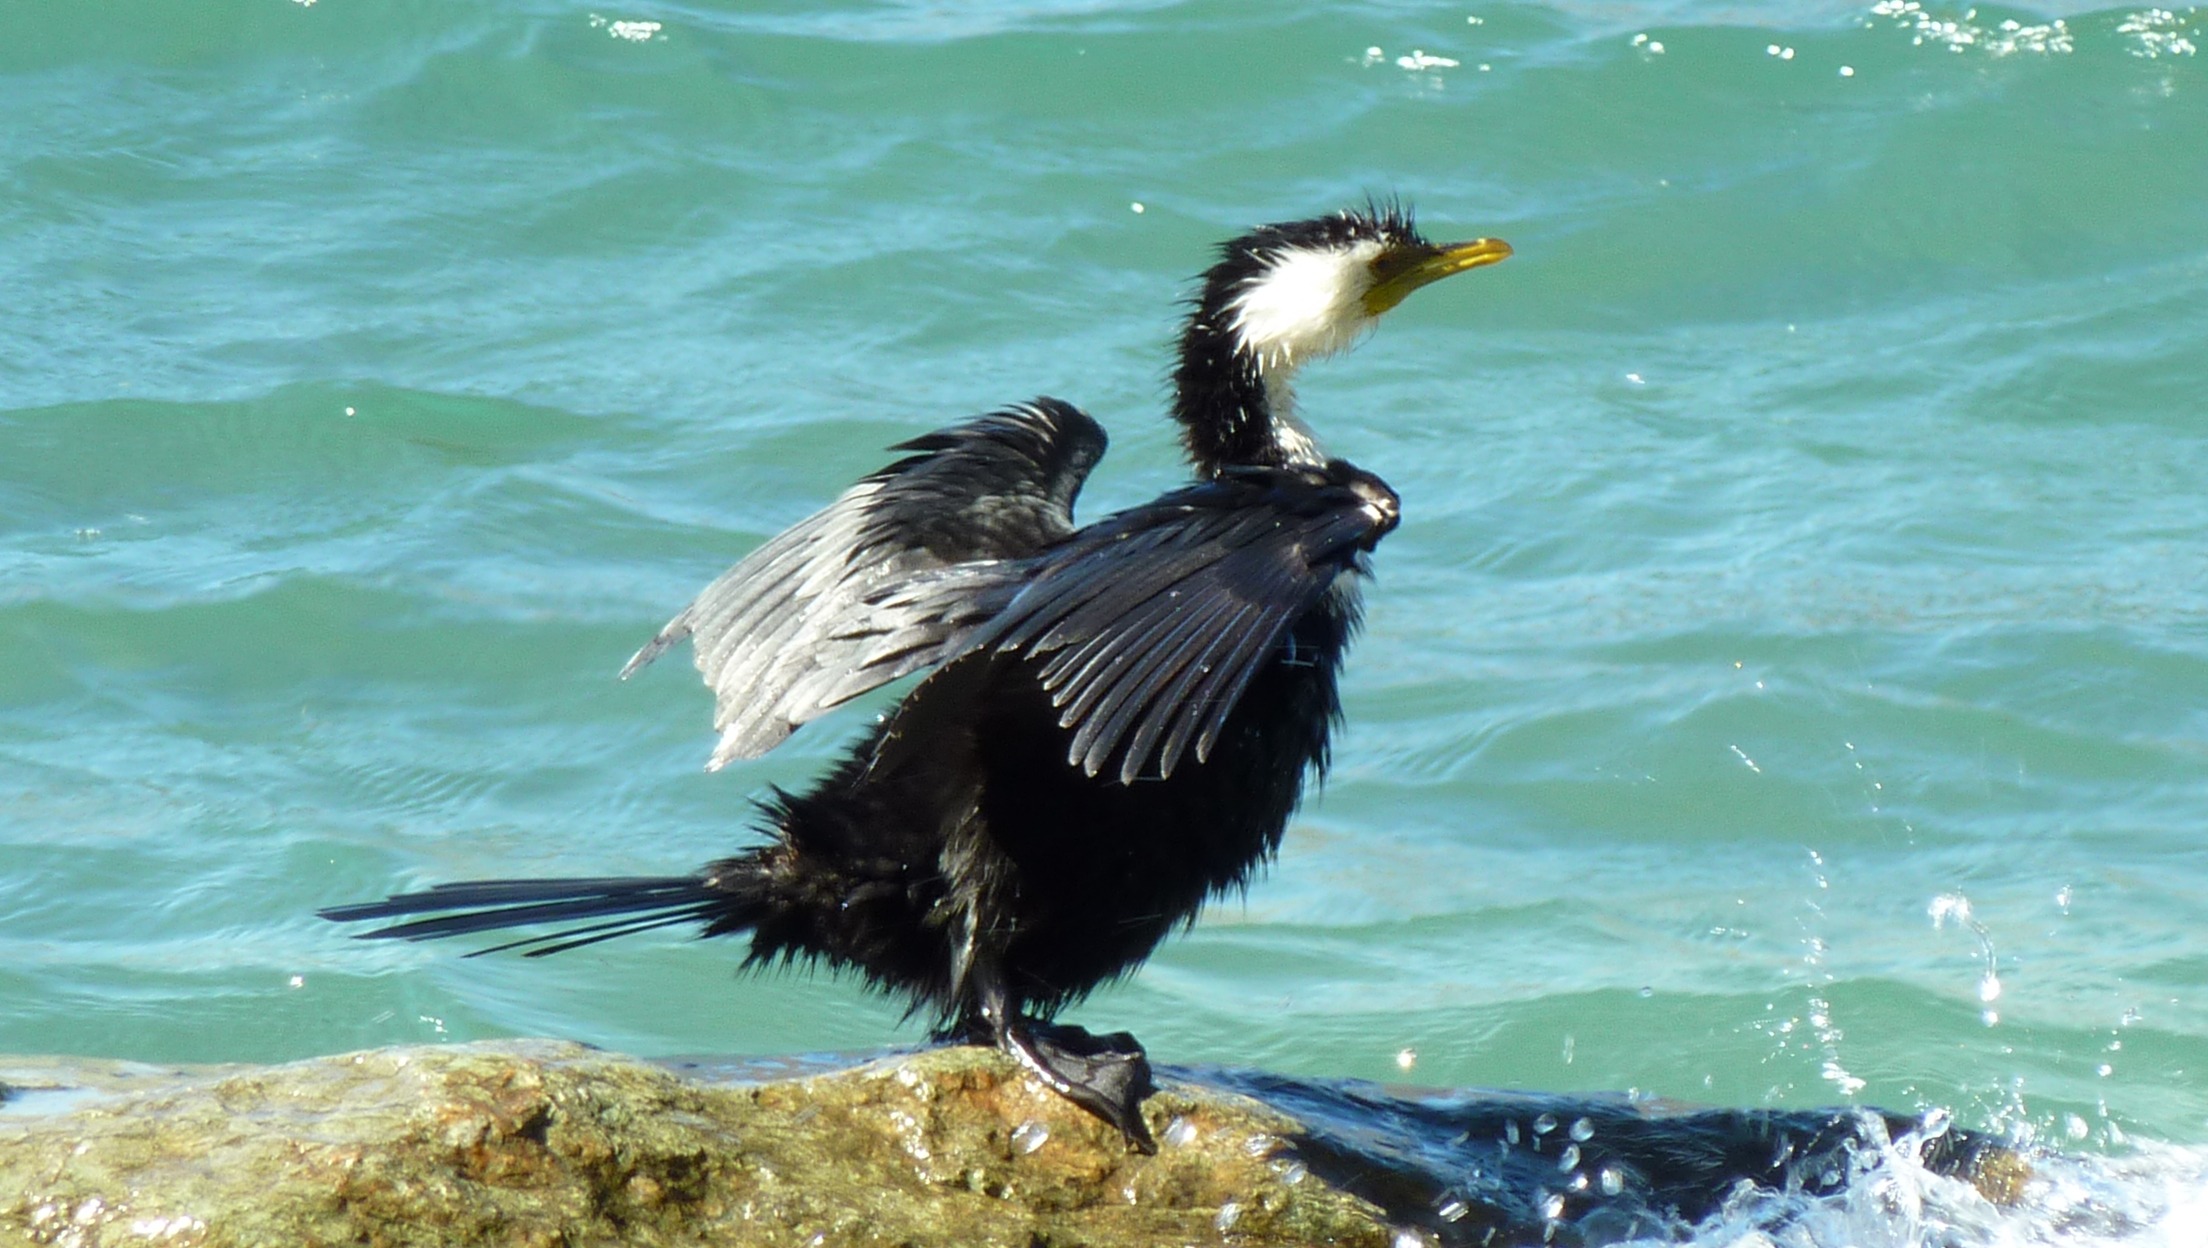
sea, nature, outdoor, wilderness, bird, wing, animal, fly, wildlife, wild, beak, eagle, mammal, freedom, feather, avian, fauna, majestic, wings, vertebrate, creature, cormorant, waterfowl, perching bird, seaduck